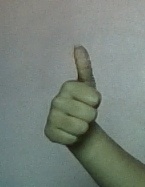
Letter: aleff